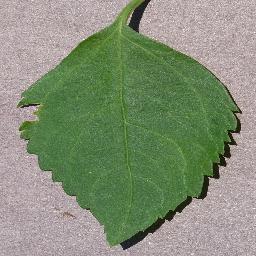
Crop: cherry
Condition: (including_sour)_healthy